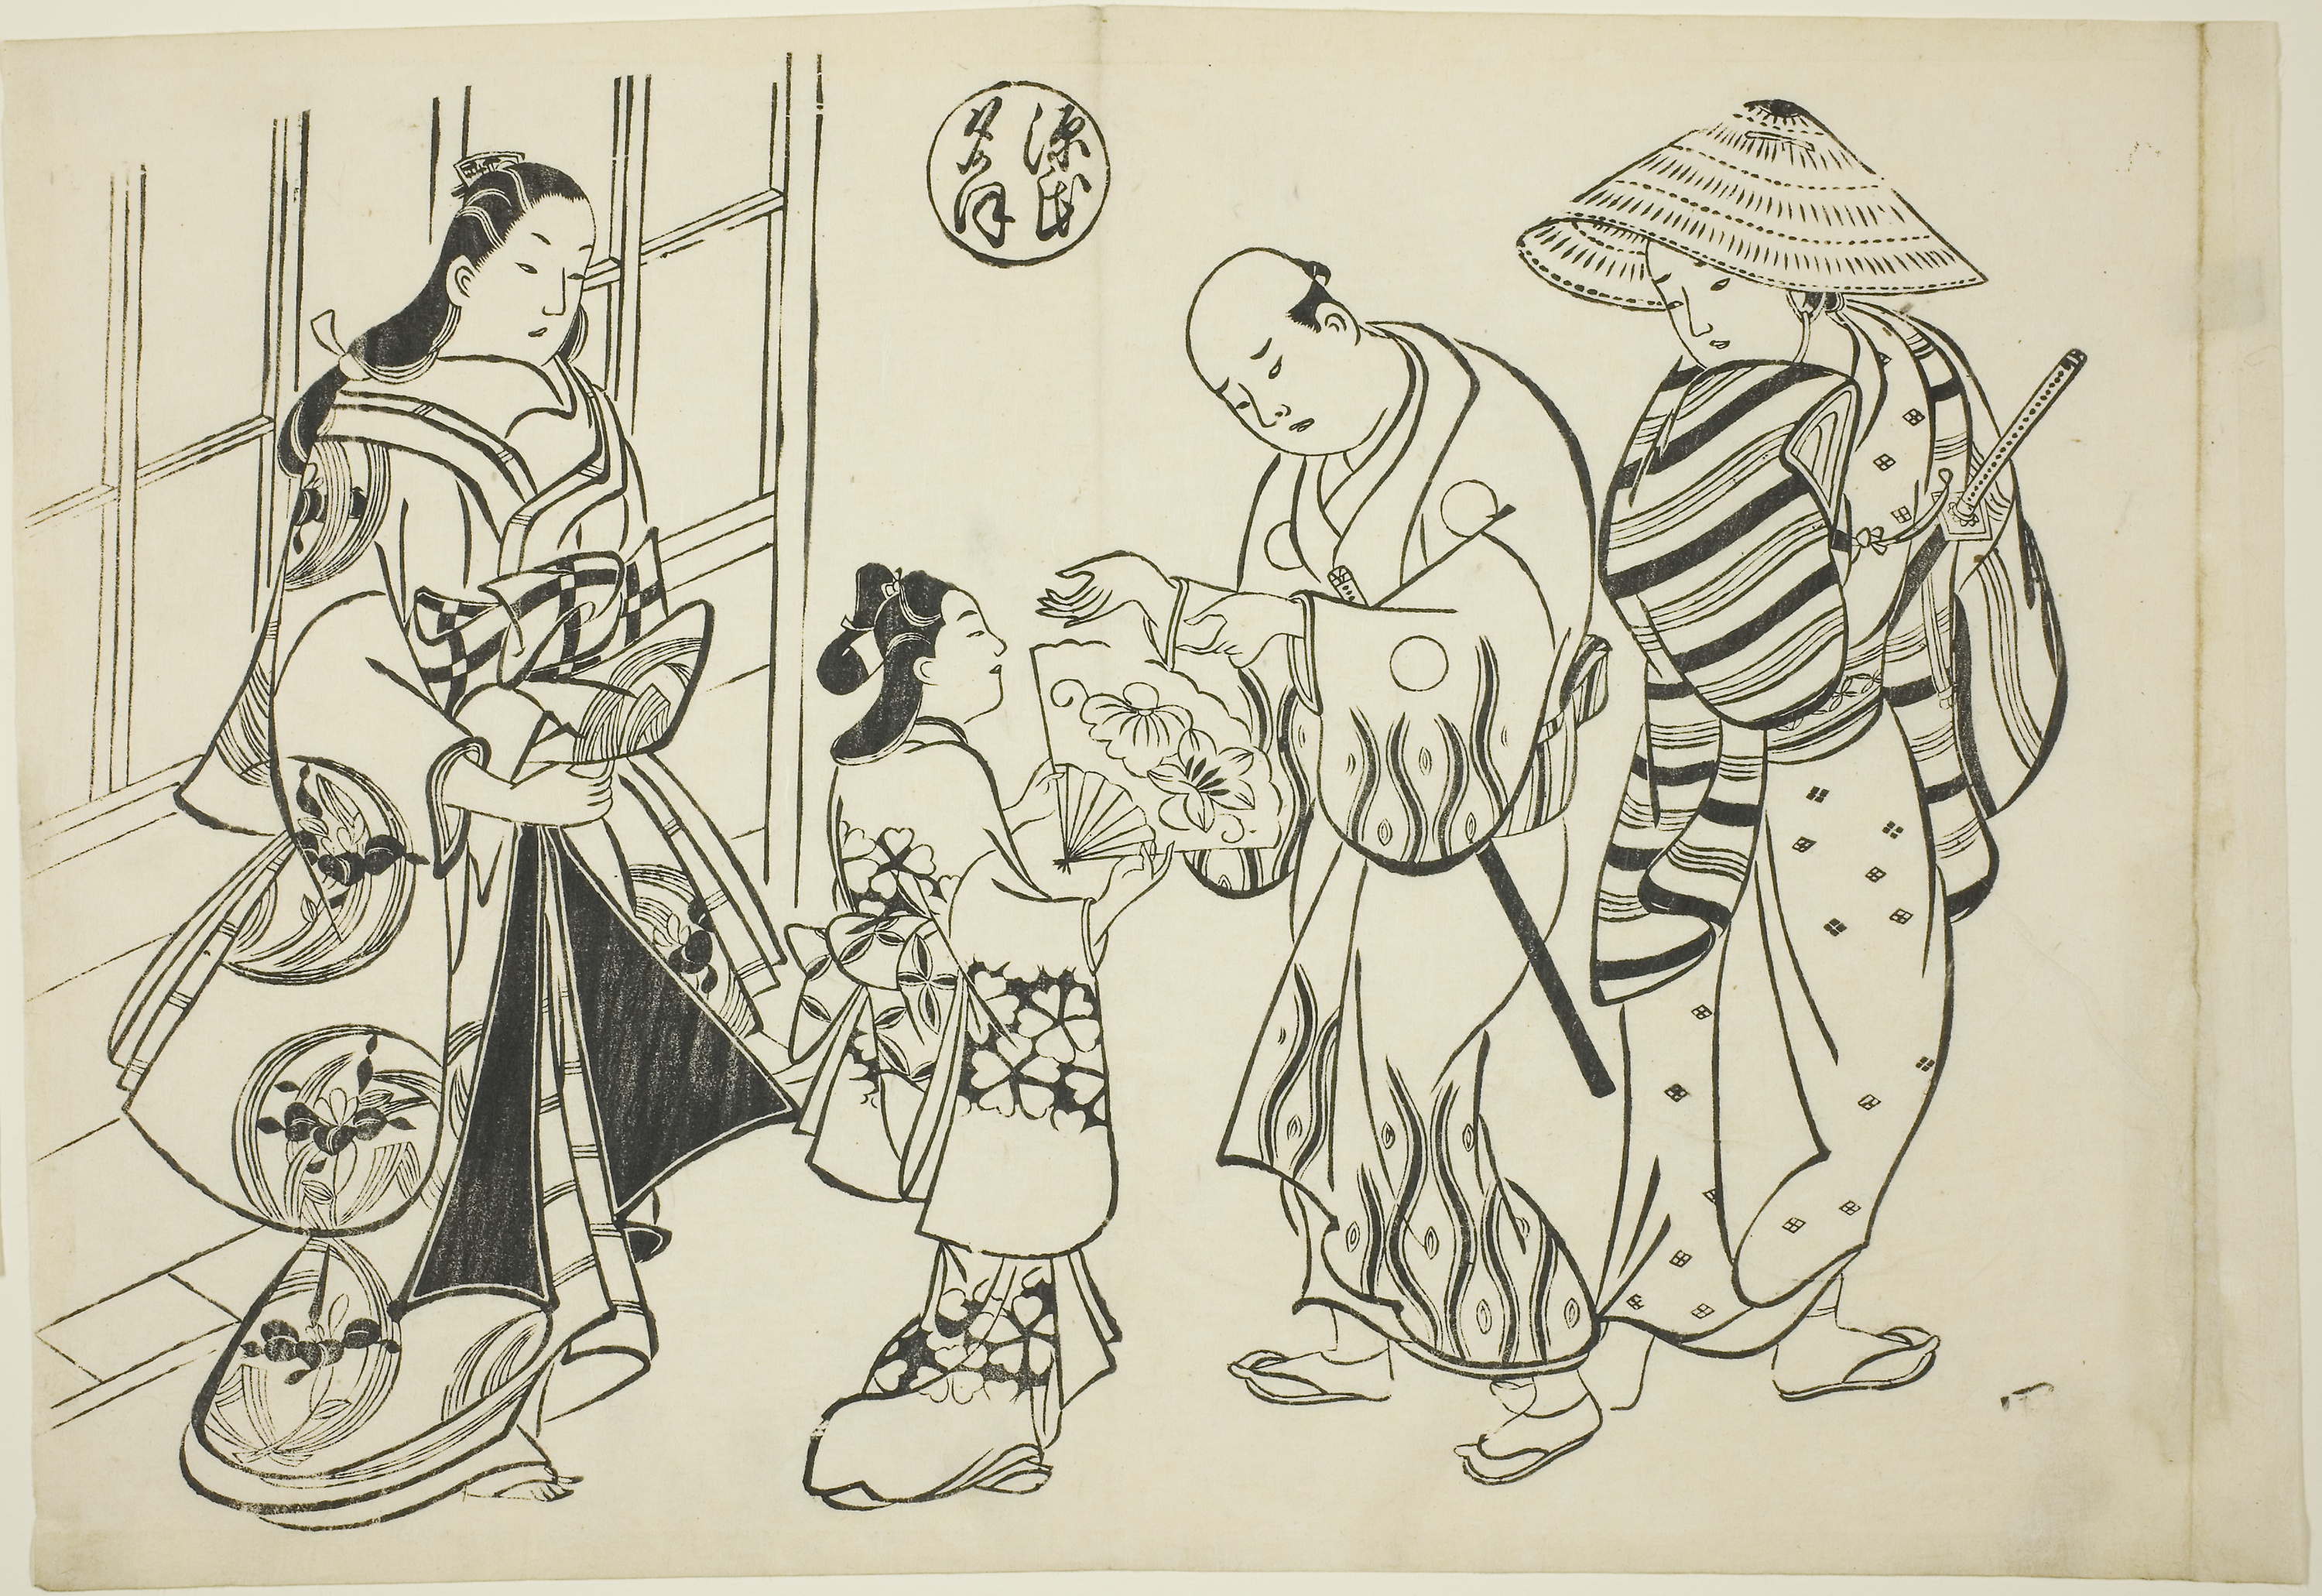
drawing, cartoon, line art, sketch, art, illustration, artwork, figure drawing